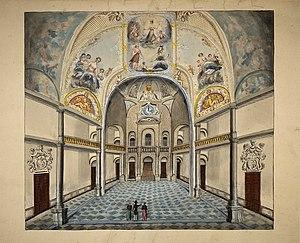
L’hôtel de ville de Maastricht est un édifice historique de style classique situé sur le Markt dans le centre de Maastricht. Sa façade et ses décors de pierre naturelle datent du XVIIᵉ siècle et ont été conçu par Pieter Post. Les décorations à l'intérieur datent principalement du XVIIIᵉ siècle. Il est considéré comme un exemple important du classicisme néerlandais.